Highland Park Historic District (Wheeling, West Virginia)

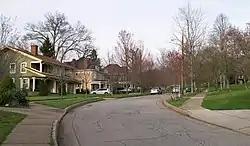
Highland Park Historic District, April 2010

Highland Park Historic District is a national historic district located at Wheeling, Ohio County, West Virginia. The residential district includes 12 contributing buildings in the Highland Park subdivision. The houses were built on 18 lots carved from the former farm of Oliver Pryor between 1899 and 1939, and are representative of popular architectural styles during that period. The district includes the original farmhouse, known as the Pryor-Wilson House, built about 1852 with additions and modifications through 1922. The district boundaries encompass an area that once included a stone entrance and two homes designed by noted Wheeling architect Frederick F. Faris (1870-1927). The residents of Highland Park were prominent in the areas of steel, insurance, law, hardware, real estate, and banking.